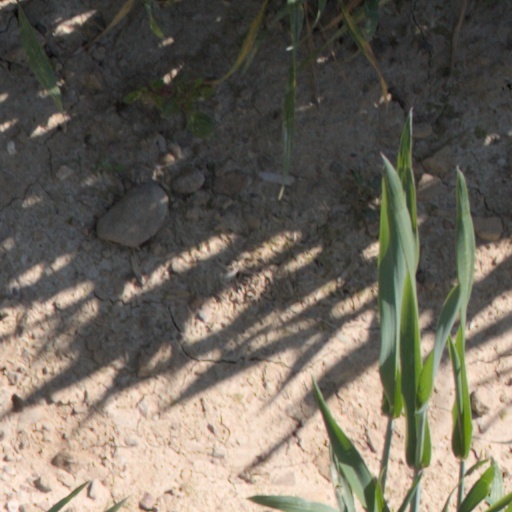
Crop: wheat